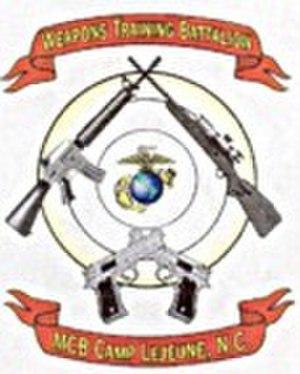
Voici la liste des bases et installations de l'United States Marine Corps.